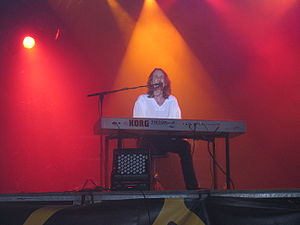
Roger Hodgson
Roger Hodgson på Store Scene på Langelandsfestivalen 2006
Roger Charles Pomfret Hodgson er en britisk sanger og musiker, som var en af de stiftende medlemmer af den progressive rockgruppe Supertramp. Han er kendt for sin høje stemme og for at skrive sange om diverse temmelig spirituelle og filosofiske emner.